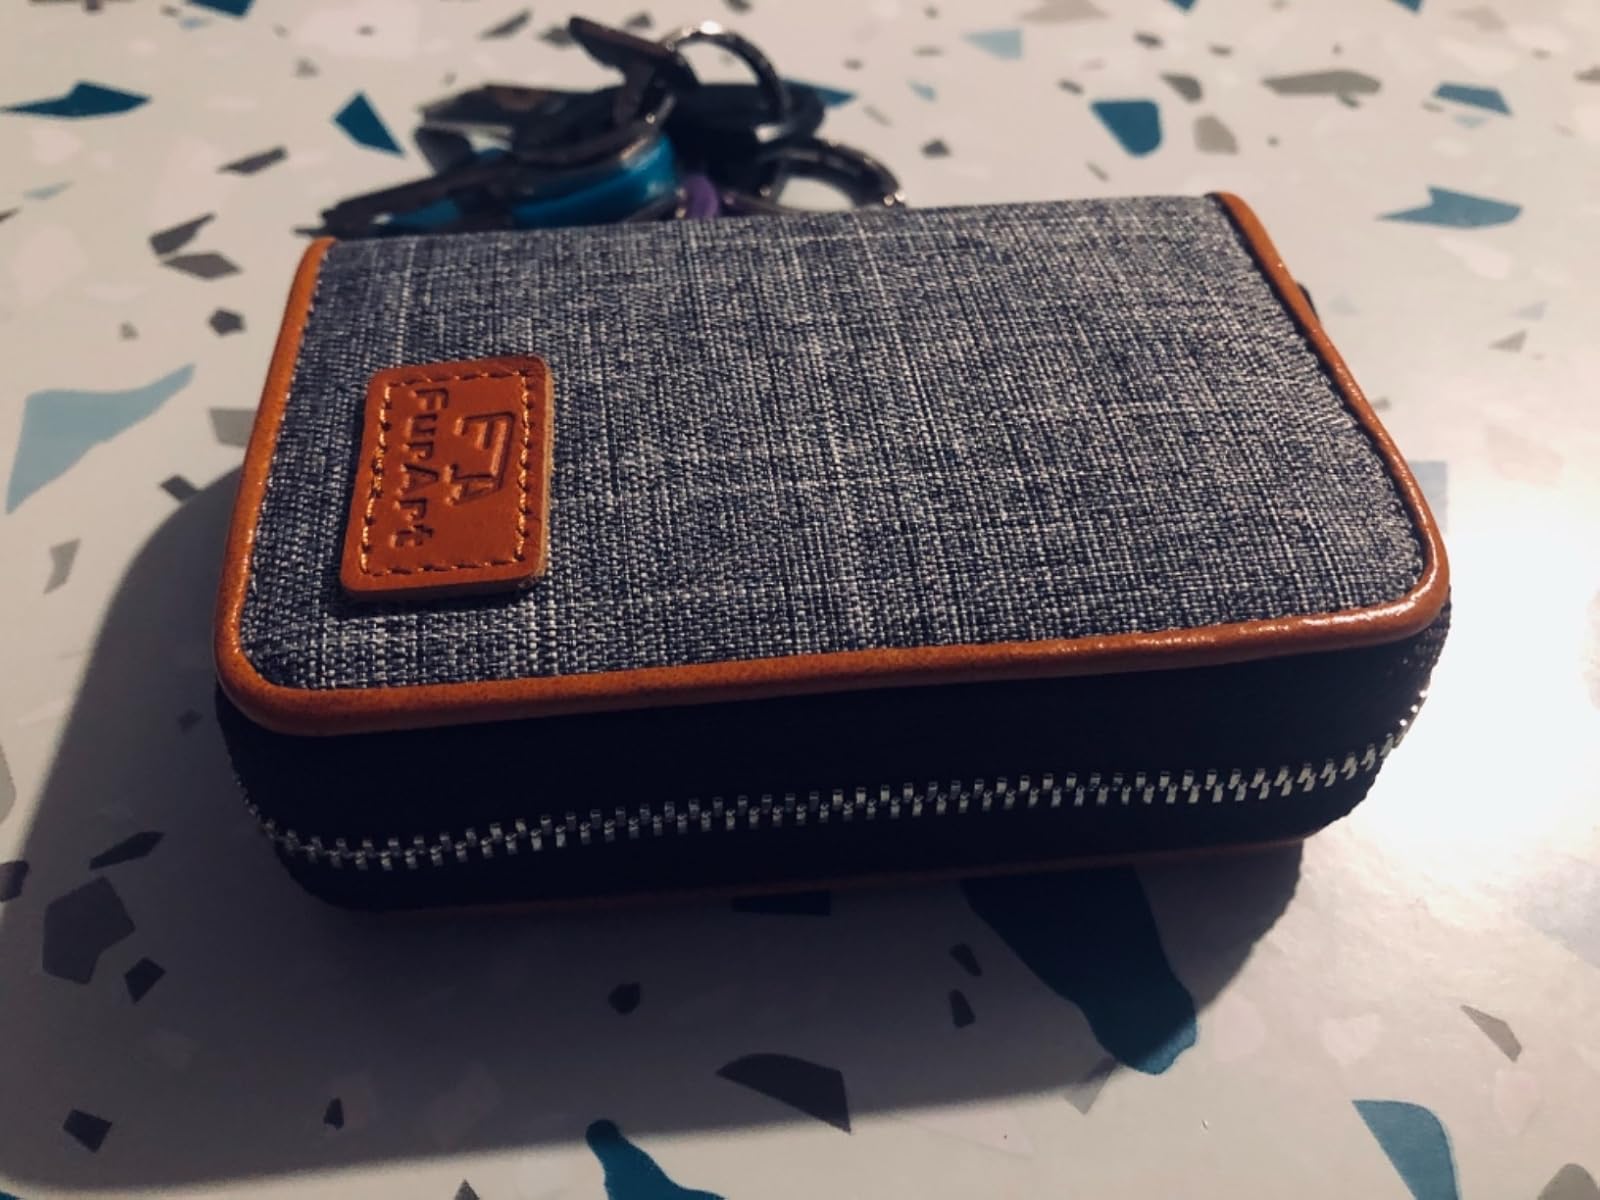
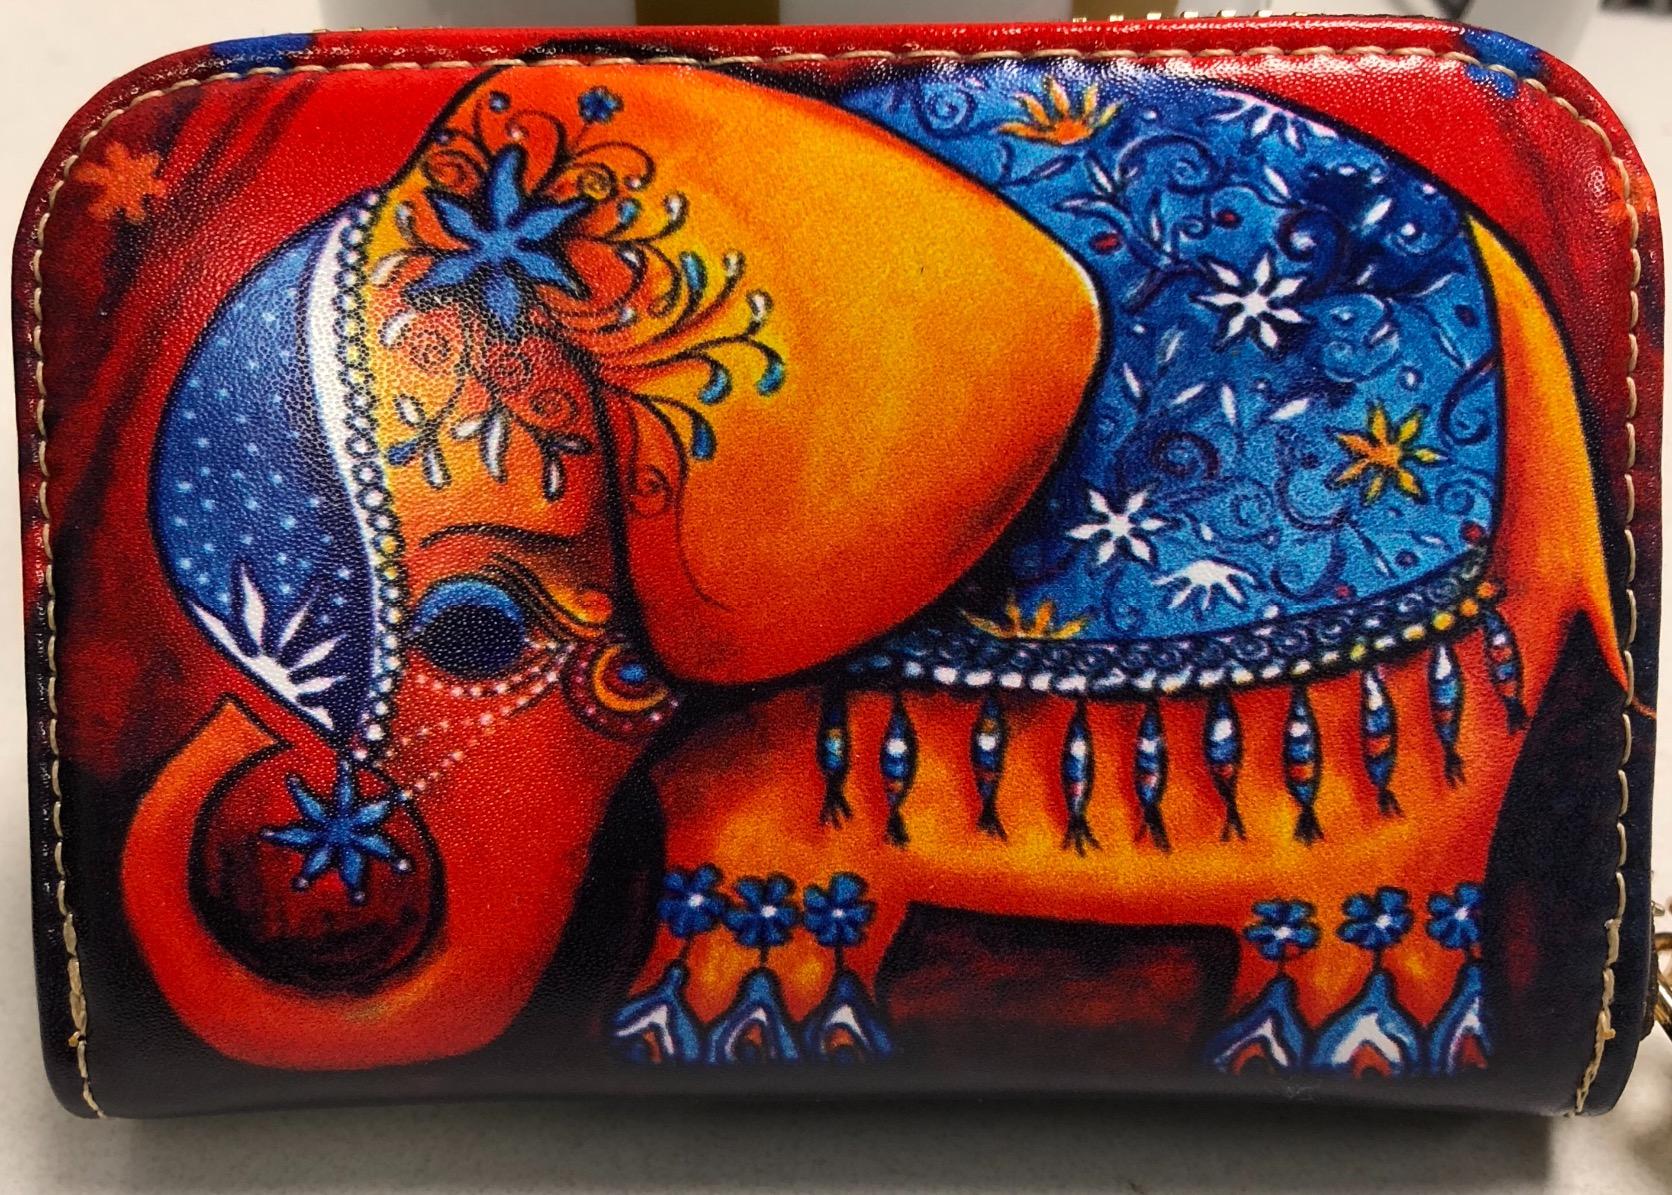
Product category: accessories_keychain
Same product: no